Vladimir Dzhanibekov

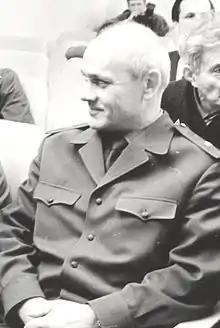
Vladimir Dzhanibekov in 1993

Vladimir Aleksandrovich Dzhanibekov (born 13 May 1942) is a retired Soviet Air Force Major General and a cosmonaut veteran of five orbital missions.